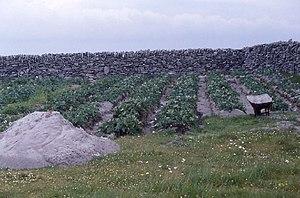
Le lazy bed est une technique de travail du sol autrefois pratiquée dans certaines régions des Îles britanniques. Il s'agit d'une forme de labour en planches, ou en billons, réalisé manuellement à la bêche. L'outil traditionnellement utilisé pour former les lazy beds était le loy. Les planches peuvent avoir jusqu'à 2,5 mètres de large, et sont séparées par d'étroits fossés de drainage.
Le lazy bed est une technique de travail du sol autrefois pratiquée dans certaines régions des Îles britanniques. Il s'agit d'une forme de labour en planches, ou en billons, réalisé manuellement à la bêche. L'outil traditionnellement utilisé pour former les lazy beds était le loy. Les planches peuvent avoir jusqu'à 2,5 mètres de large, et sont séparées par d'étroits fossés de drainage.